Women's high jump Italian record progression

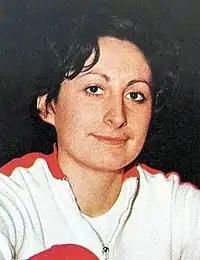
Sara Simeoni (shot in 1976) is the first Italian woman to reach 2 metres and hold two world records.

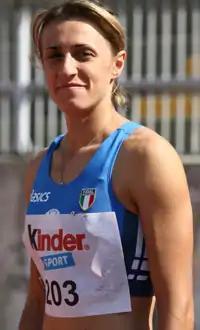
Antonietta Di Martino is the current Italian record holder.

The Italian record progression for women's high jump is recognised by the Italian Athletics Federation (FIDAL).